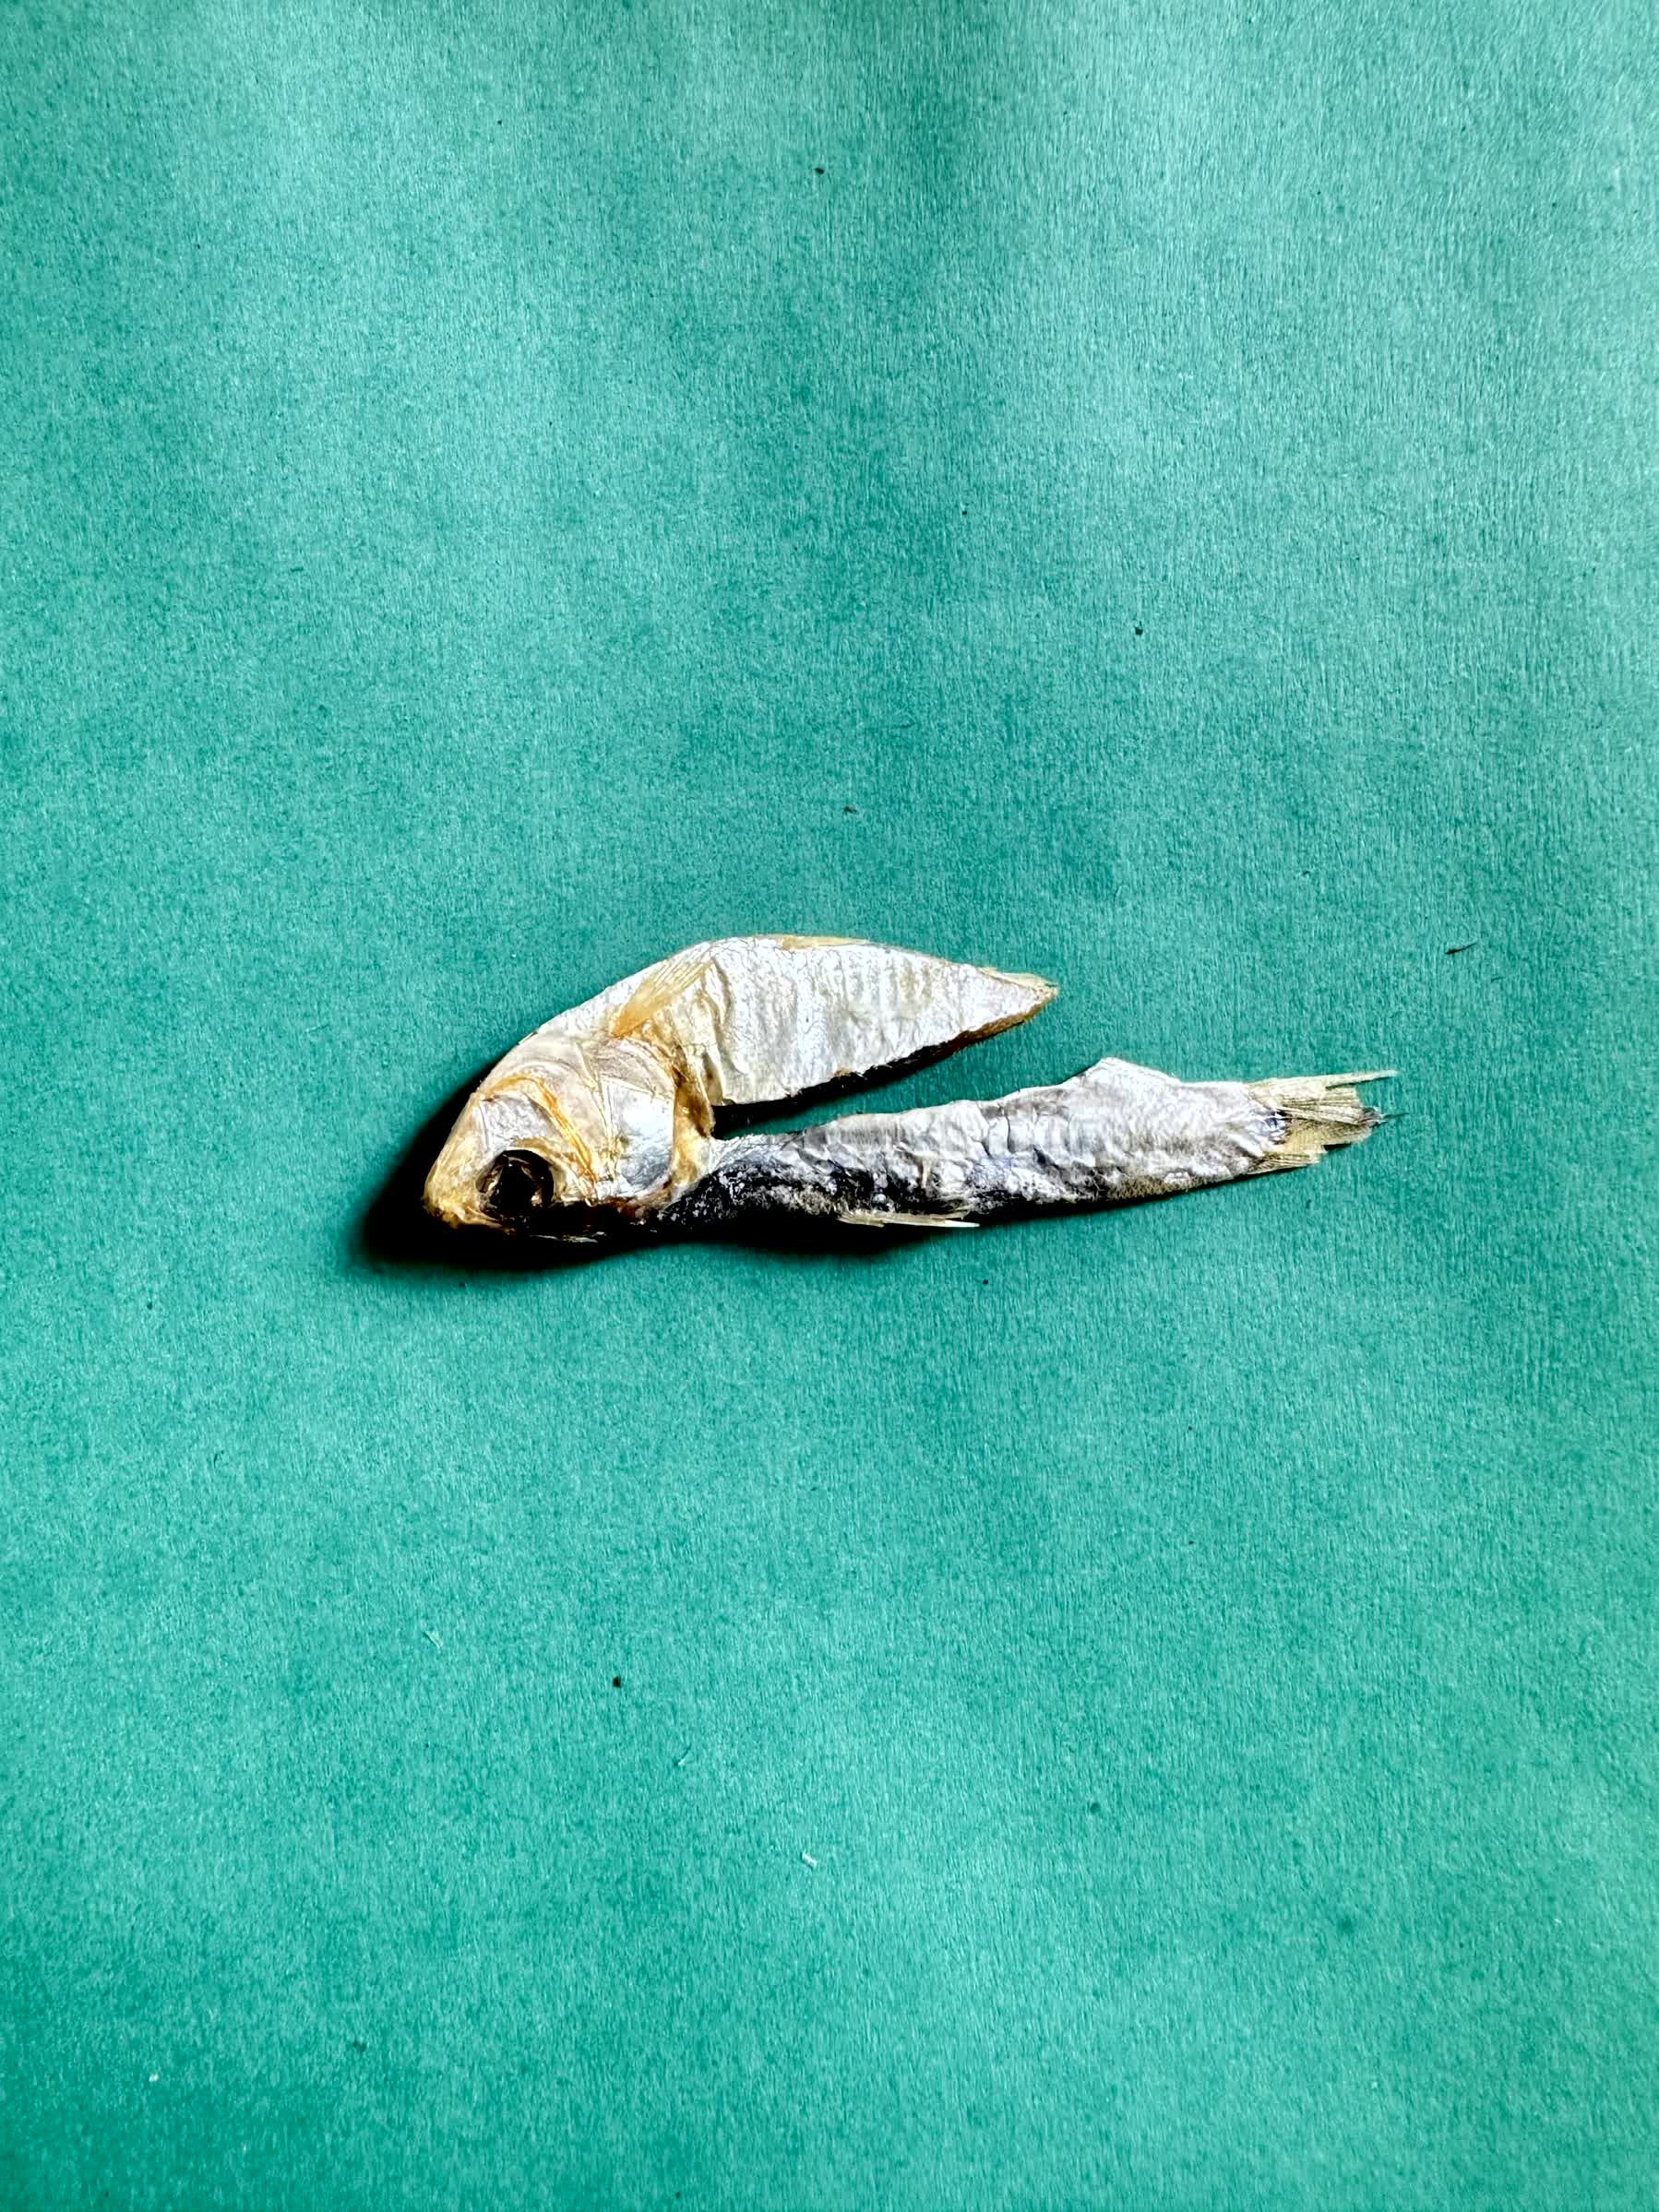
Species: Chapila